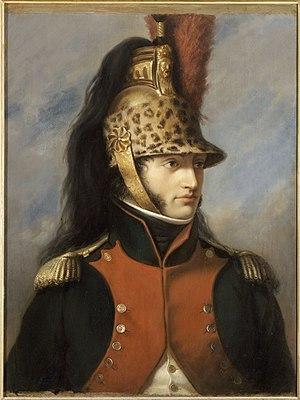
Le 5ᵉ régiment de dragons, est une unité de cavalerie de l'armée française, créé sous la Révolution à partir du régiment Colonel-Général dragons, un régiment français d'Ancien Régime.
Louis Bonaparte, né à Ajaccio le 2 septembre 1778 et mort à Livourne le 25 juillet 1846, est un prince français et roi de Hollande de 1806 à 1810 sous le nom de Louis Napoléon. Fils de Charles Bonaparte et de Letizia Bonaparte, il est membre de la maison Bonaparte, un des quatre frères de Napoléon Iᵉʳ et le père de Napoléon III.